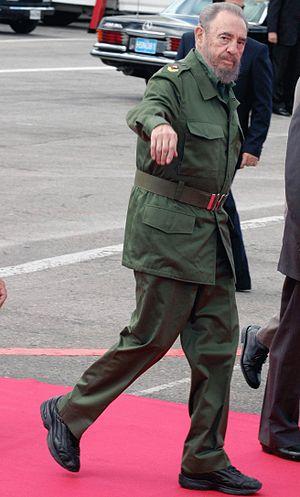
Une révolution est un renversement brusque d’un régime politique par la force. Elle est aussi définie par le Larousse comme un « changement brusque et violent dans la structure politique et sociale d'un État, qui se produit quand un groupe se révoltant contre les autorités en place, prend le pouvoir et réussit à le garder ».
Le communisme est initialement un ensemble de doctrines politiques, issues du socialisme et, pour la plupart, du marxisme, s'opposant au capitalisme et visant à l'instauration d'une société sans classes sociales, sans salariat et une mise en place d'une totale socialisation économique et démocratique des moyens de production.